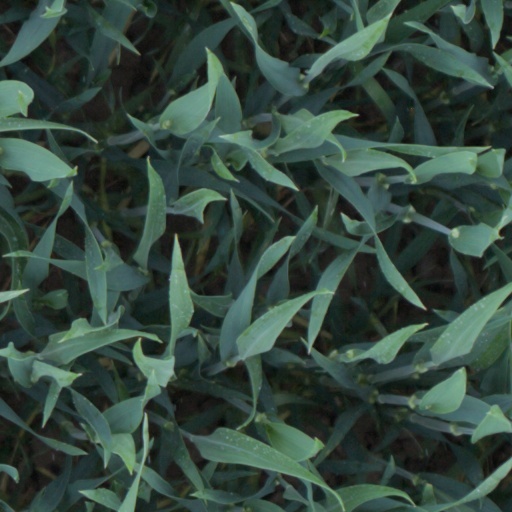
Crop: wheat